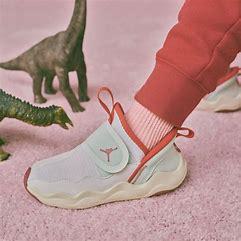
Brand: Jordan
Model: 23 7